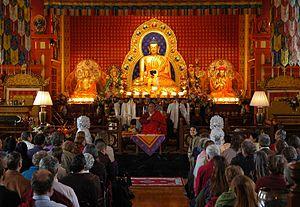
Sogyal Rinpoché, né en 1947 au Tibet et mort le 28 août 2019 à Bangkok en Thaïlande, est un lama tibétain exilé en 1956 ayant reçu une éducation dans la tradition nyingma du bouddhisme tibétain puis occidentale en Inde et en Angleterre.